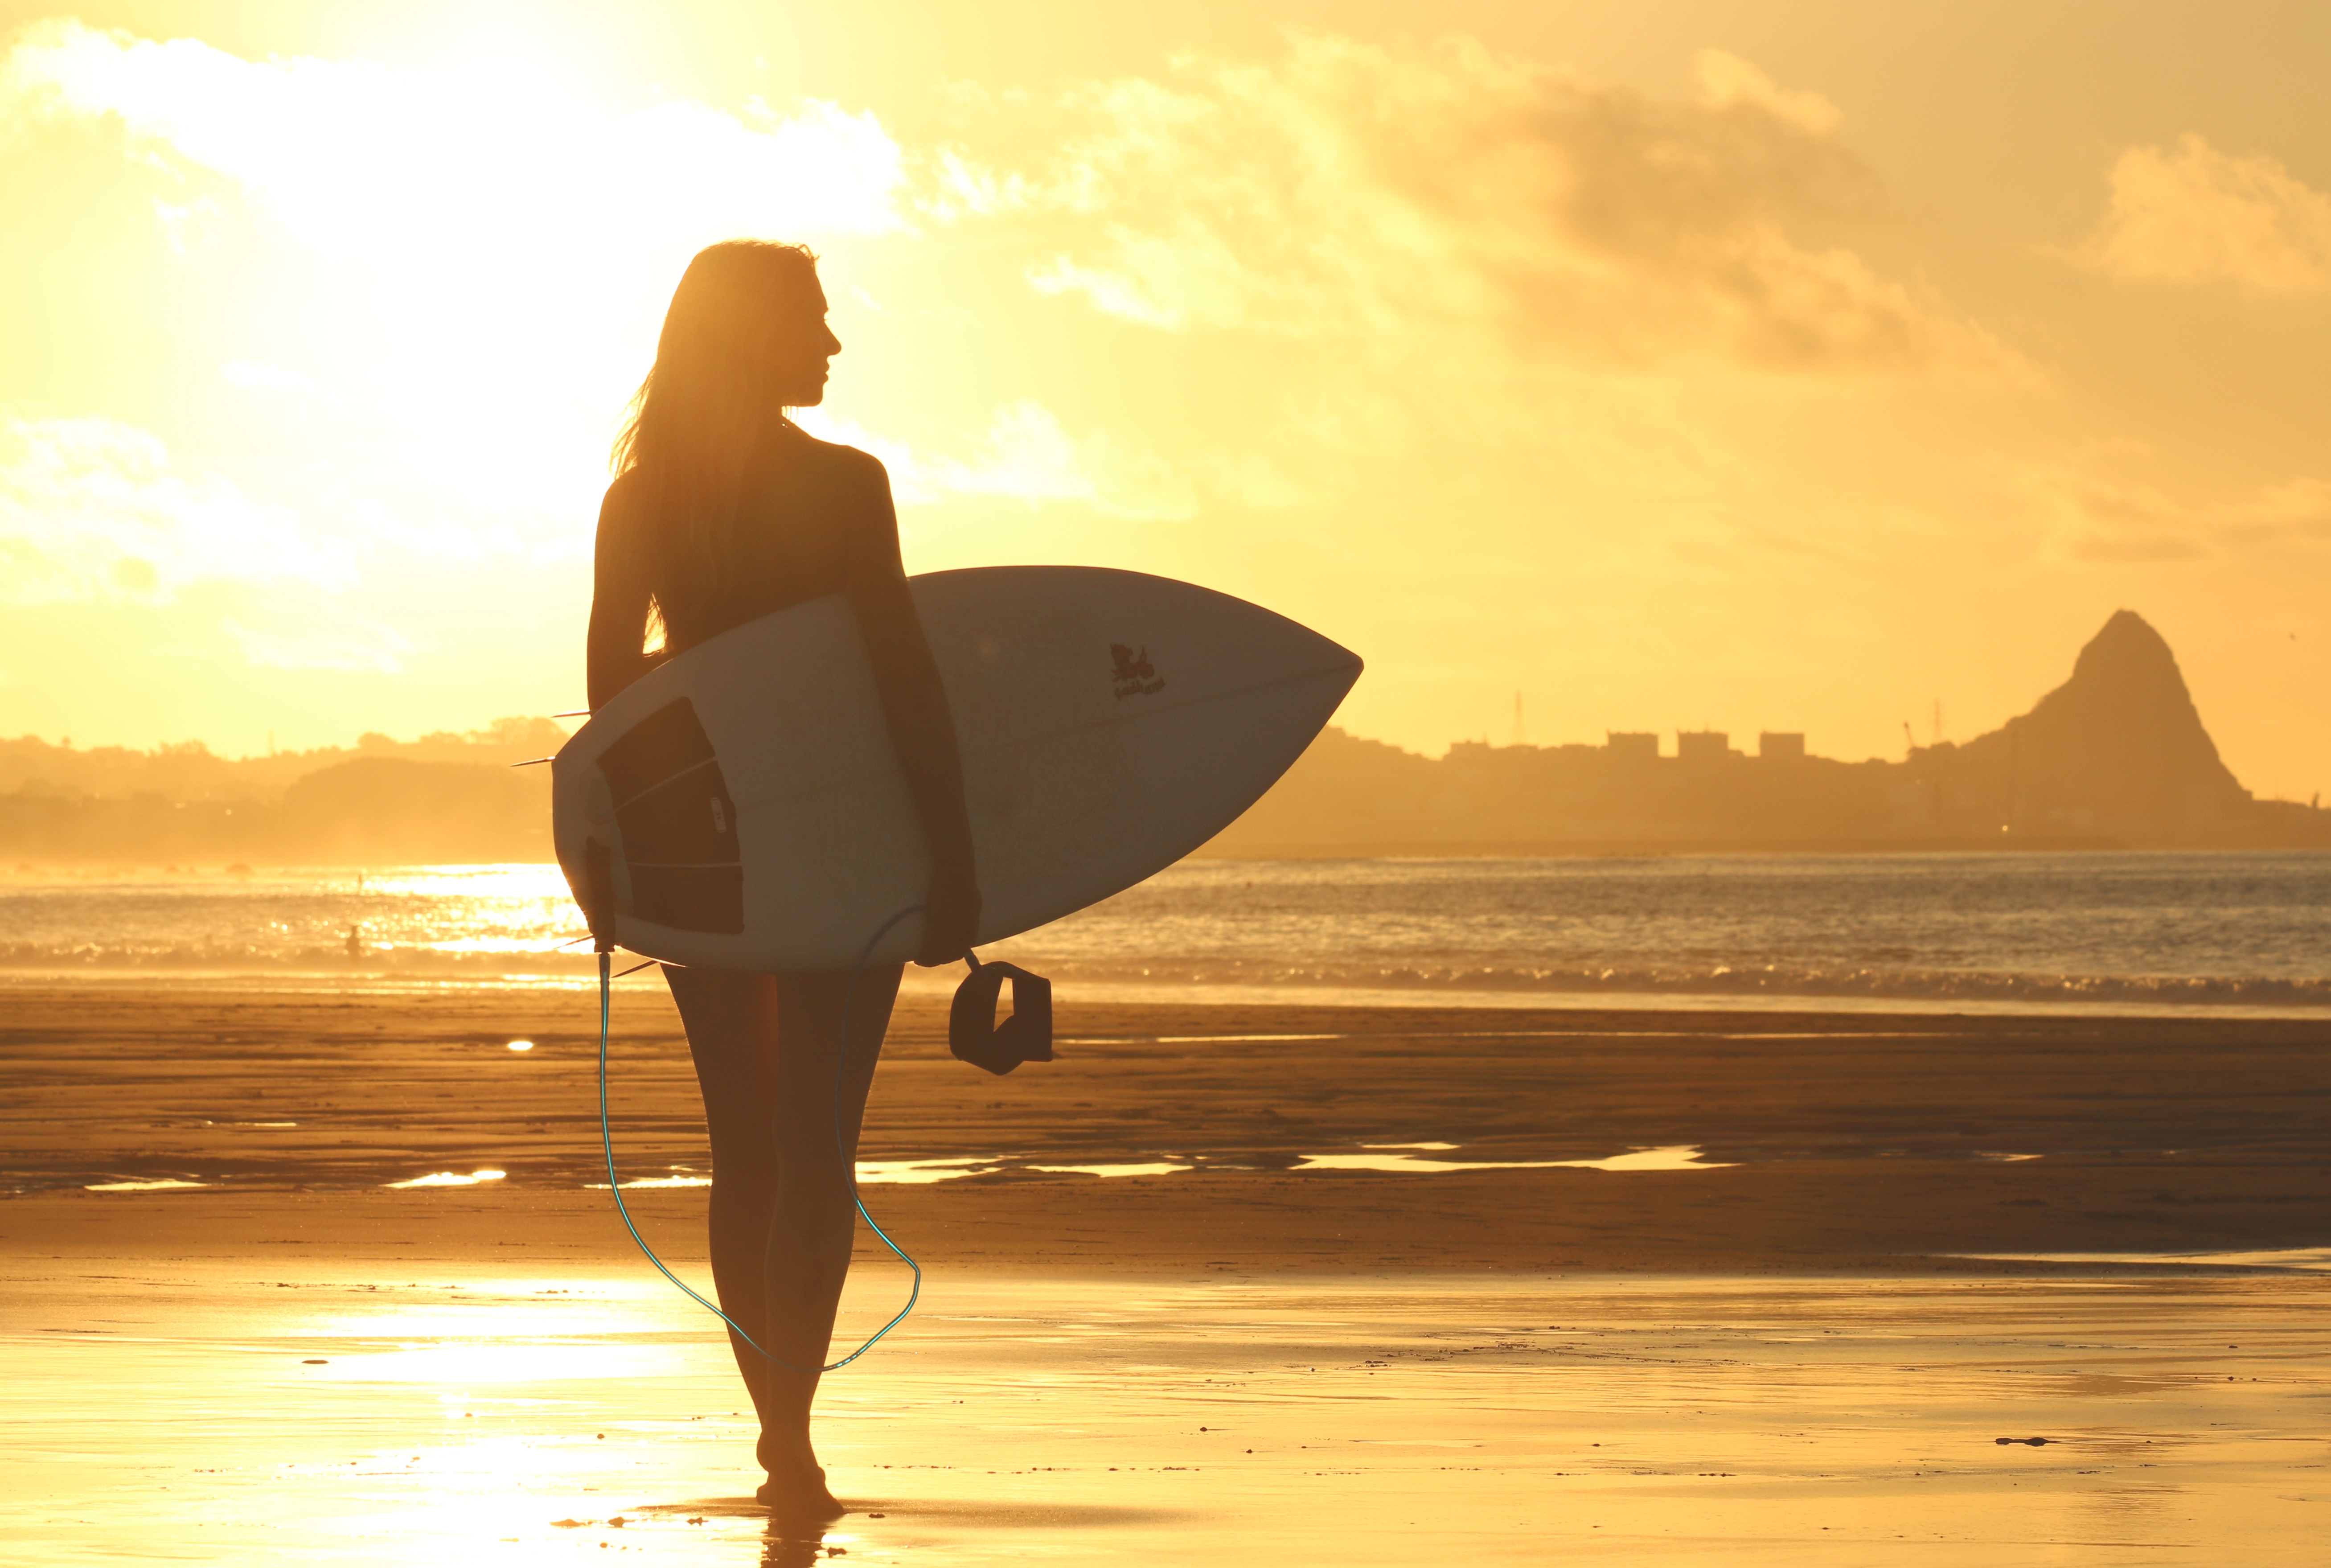
surfboard, Surfing Equipment, surfing, skimboarding, ocean, beach, sky, wave, beauty, standing, sea, reflection, coast, shore, sunlight, surface water sports, photography, boardsport, wind wave, vacation, backlighting, happy, horizon, physical fitness, sunset, flash photography